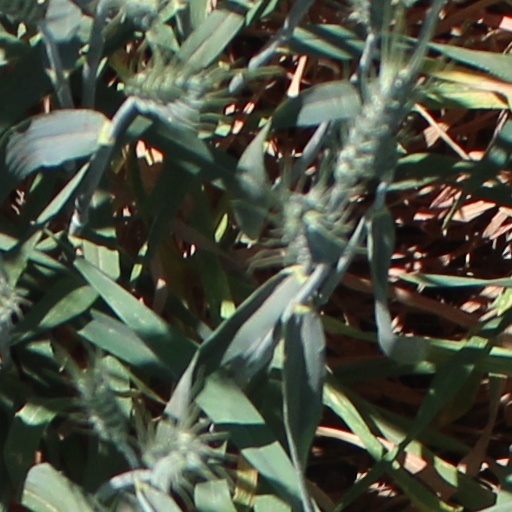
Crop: wheat